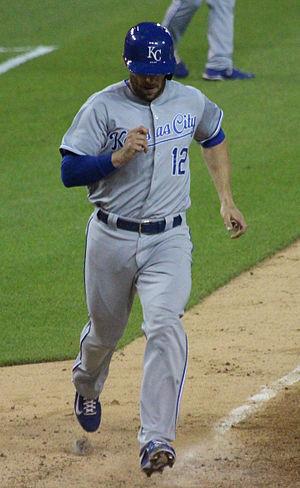
Brett Gregory Hayes est un receveur des Ligues majeures de baseball.